List of number-one R&B singles of 2005 (U.S.)

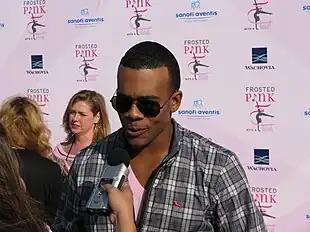
"Let Me Love You" by Mario reached number one on the first chart of 2005 and held the top spot for 11 weeks.

These are the "Billboard" R&B singles chart number-one singles of 2005.